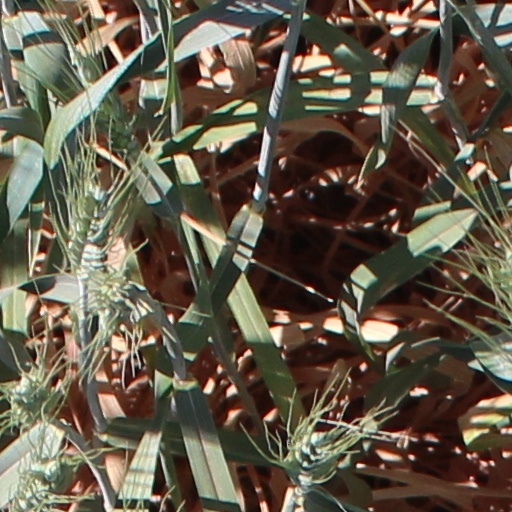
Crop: wheat